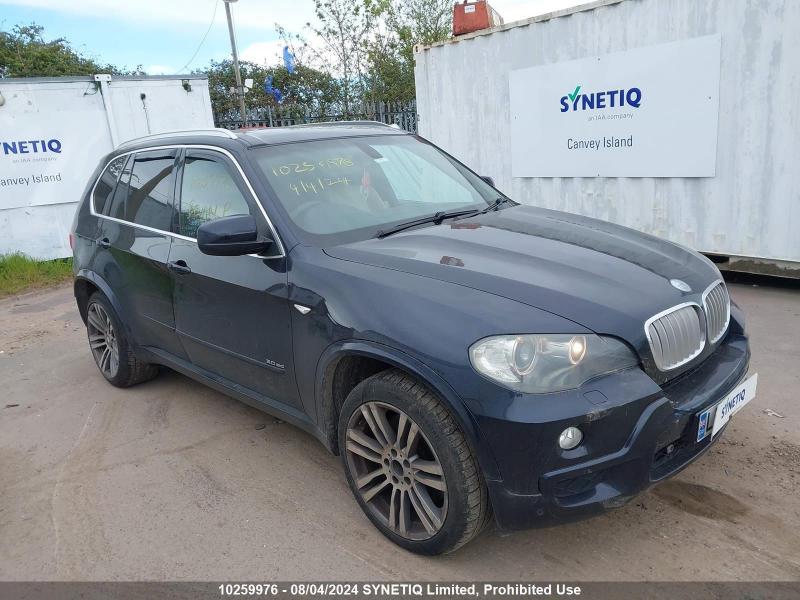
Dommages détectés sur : pare-choc avant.
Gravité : mineur